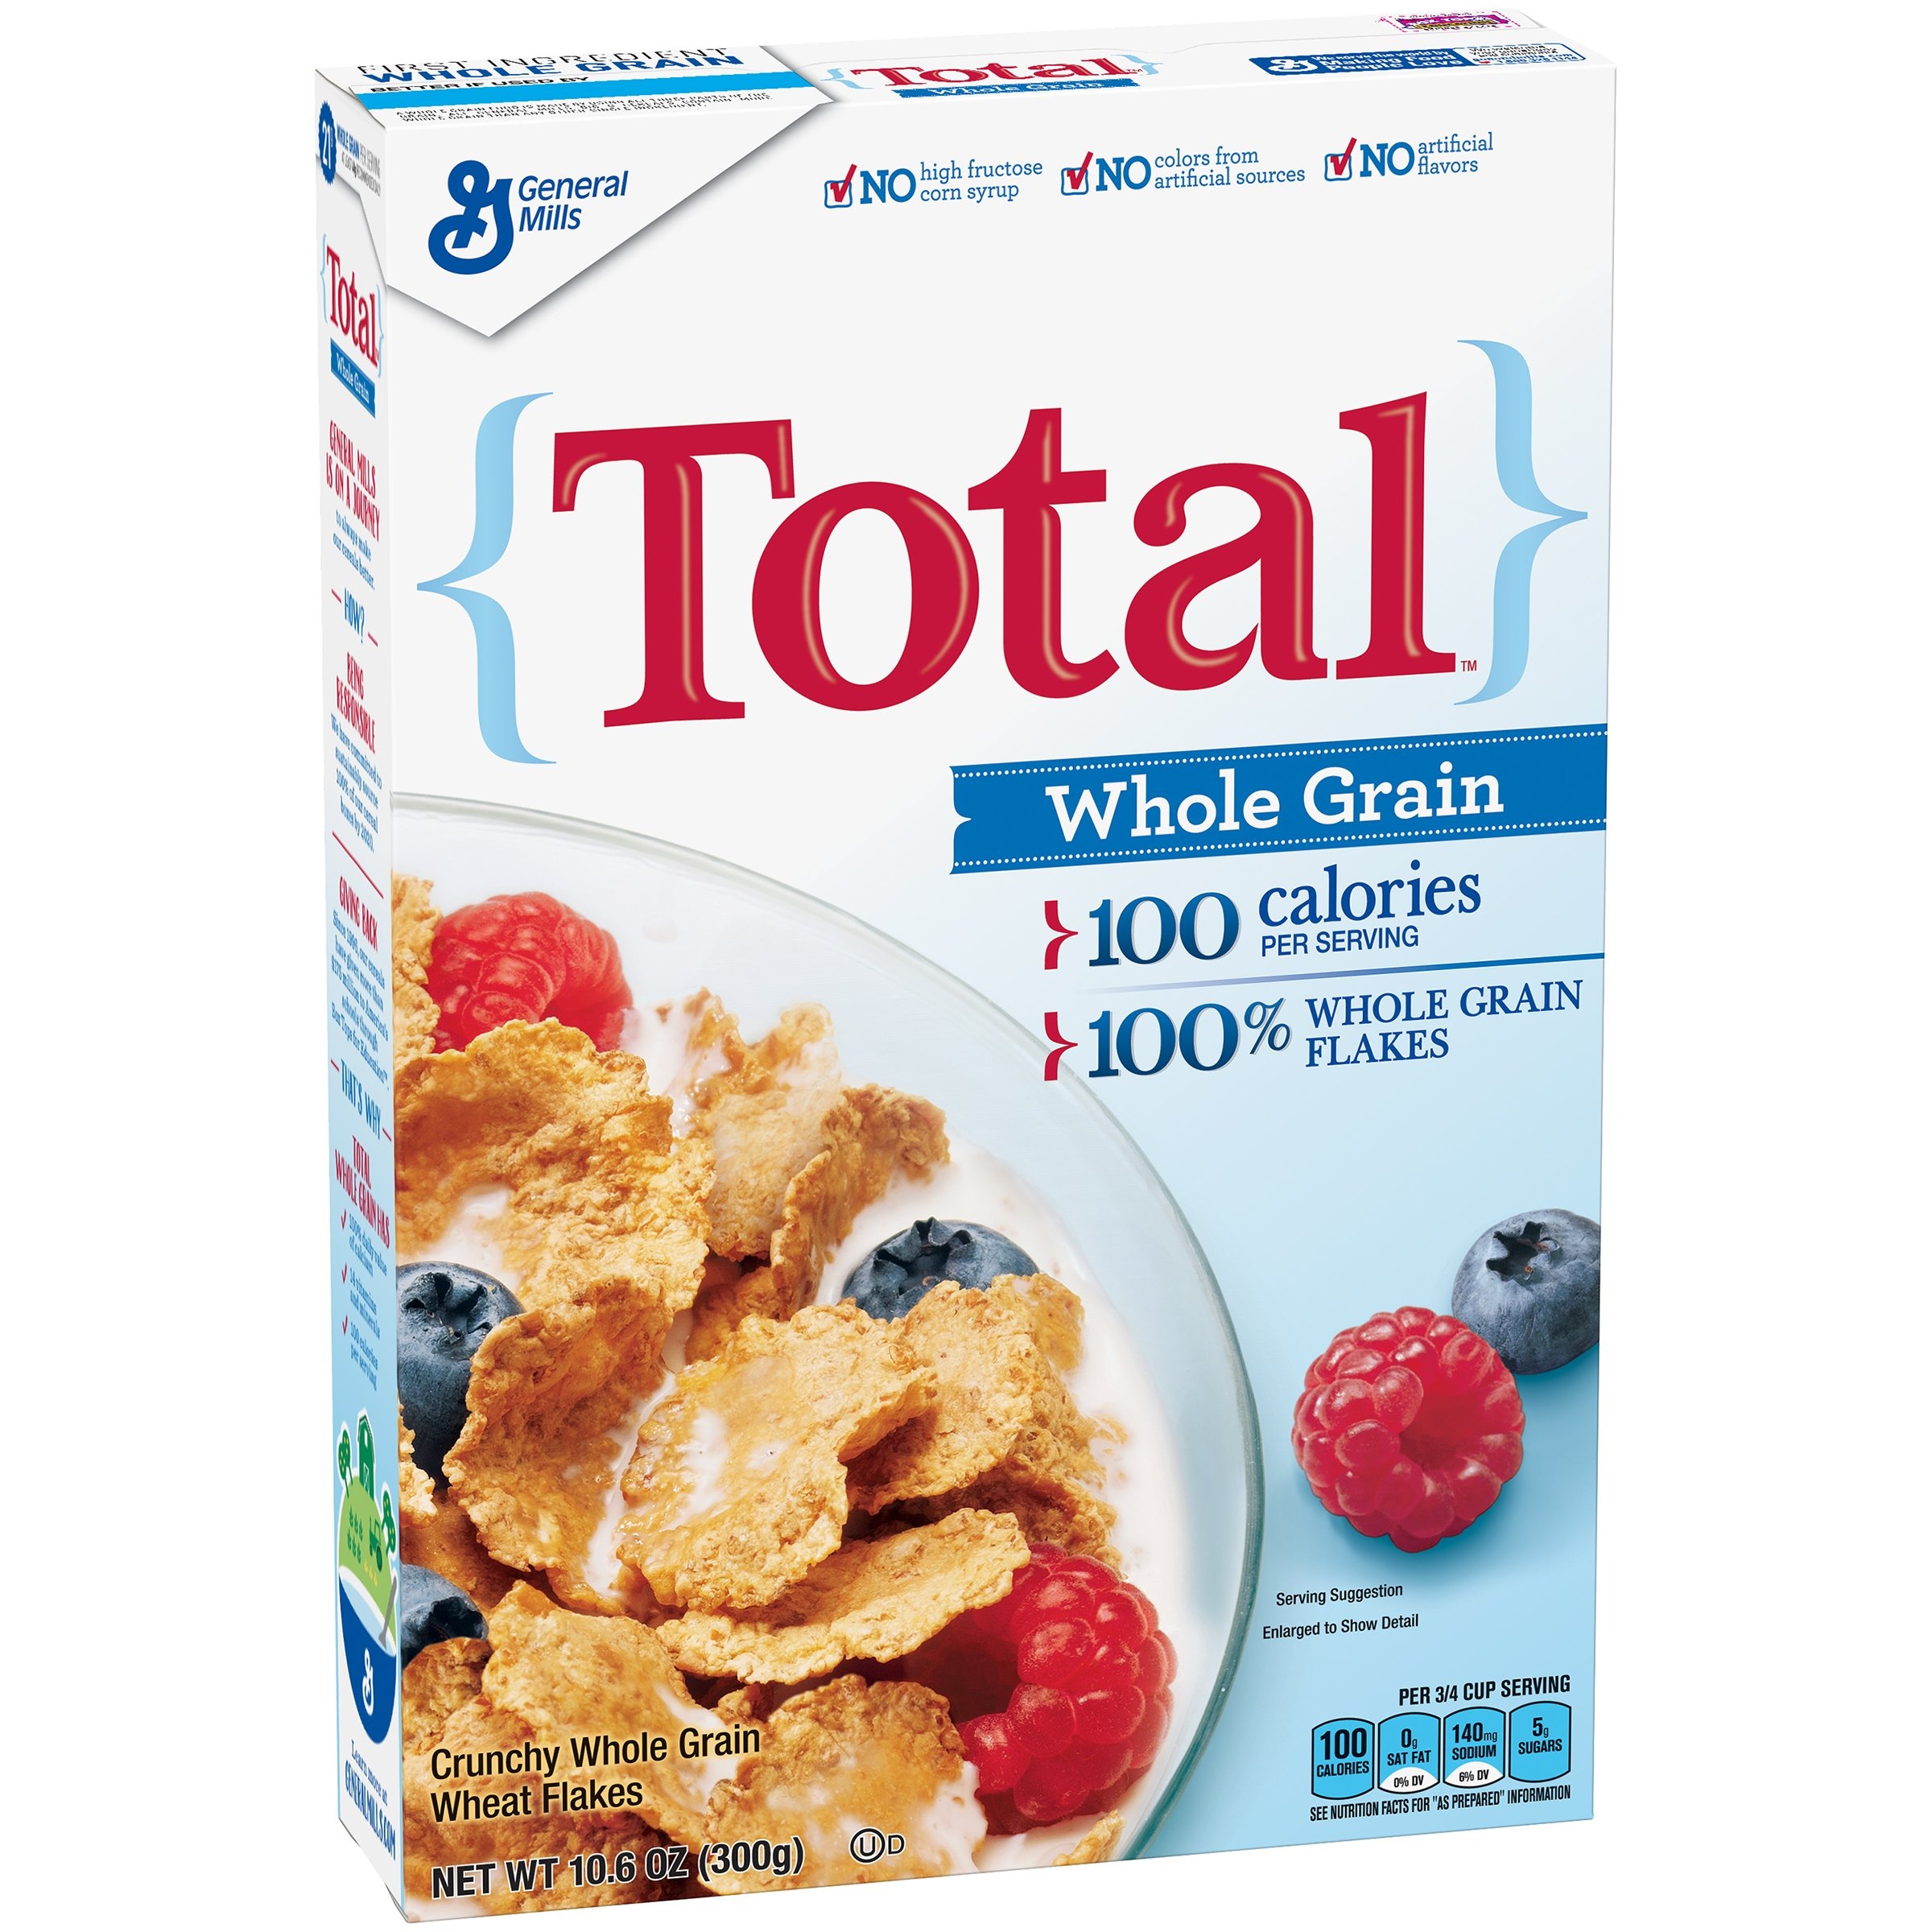
Item Name: Total, Cereal, with Whole Grain Flakes, 10.6 oz
Bullet Point 1: 10.6-ounce box
Bullet Point 2: Crunchy whole grain wheat flakes
Bullet Point 3: 100% daily value of 12 vitamins and minerals
Bullet Point 4: No leading cereal has more calcium and vitamin D
Bullet Point 5: At least 16 grams of whole grain per serving and a good source of fiber (eat 48 grams or more of whole grains daily)
Bullet Point 6: 10.6-ounce box
Bullet Point 7: Crunchy whole grain wheat flakes
Bullet Point 8: 100% daily value of 12 vitamins and minerals
Bullet Point 9: No leading cereal has more calcium and vitamin D
Bullet Point 10: At least 16 grams of whole grain per serving and a good source of fiber (eat 48 grams or more of whole grains daily)
Value: 10.6
Unit: Ounce

Price: 3.87